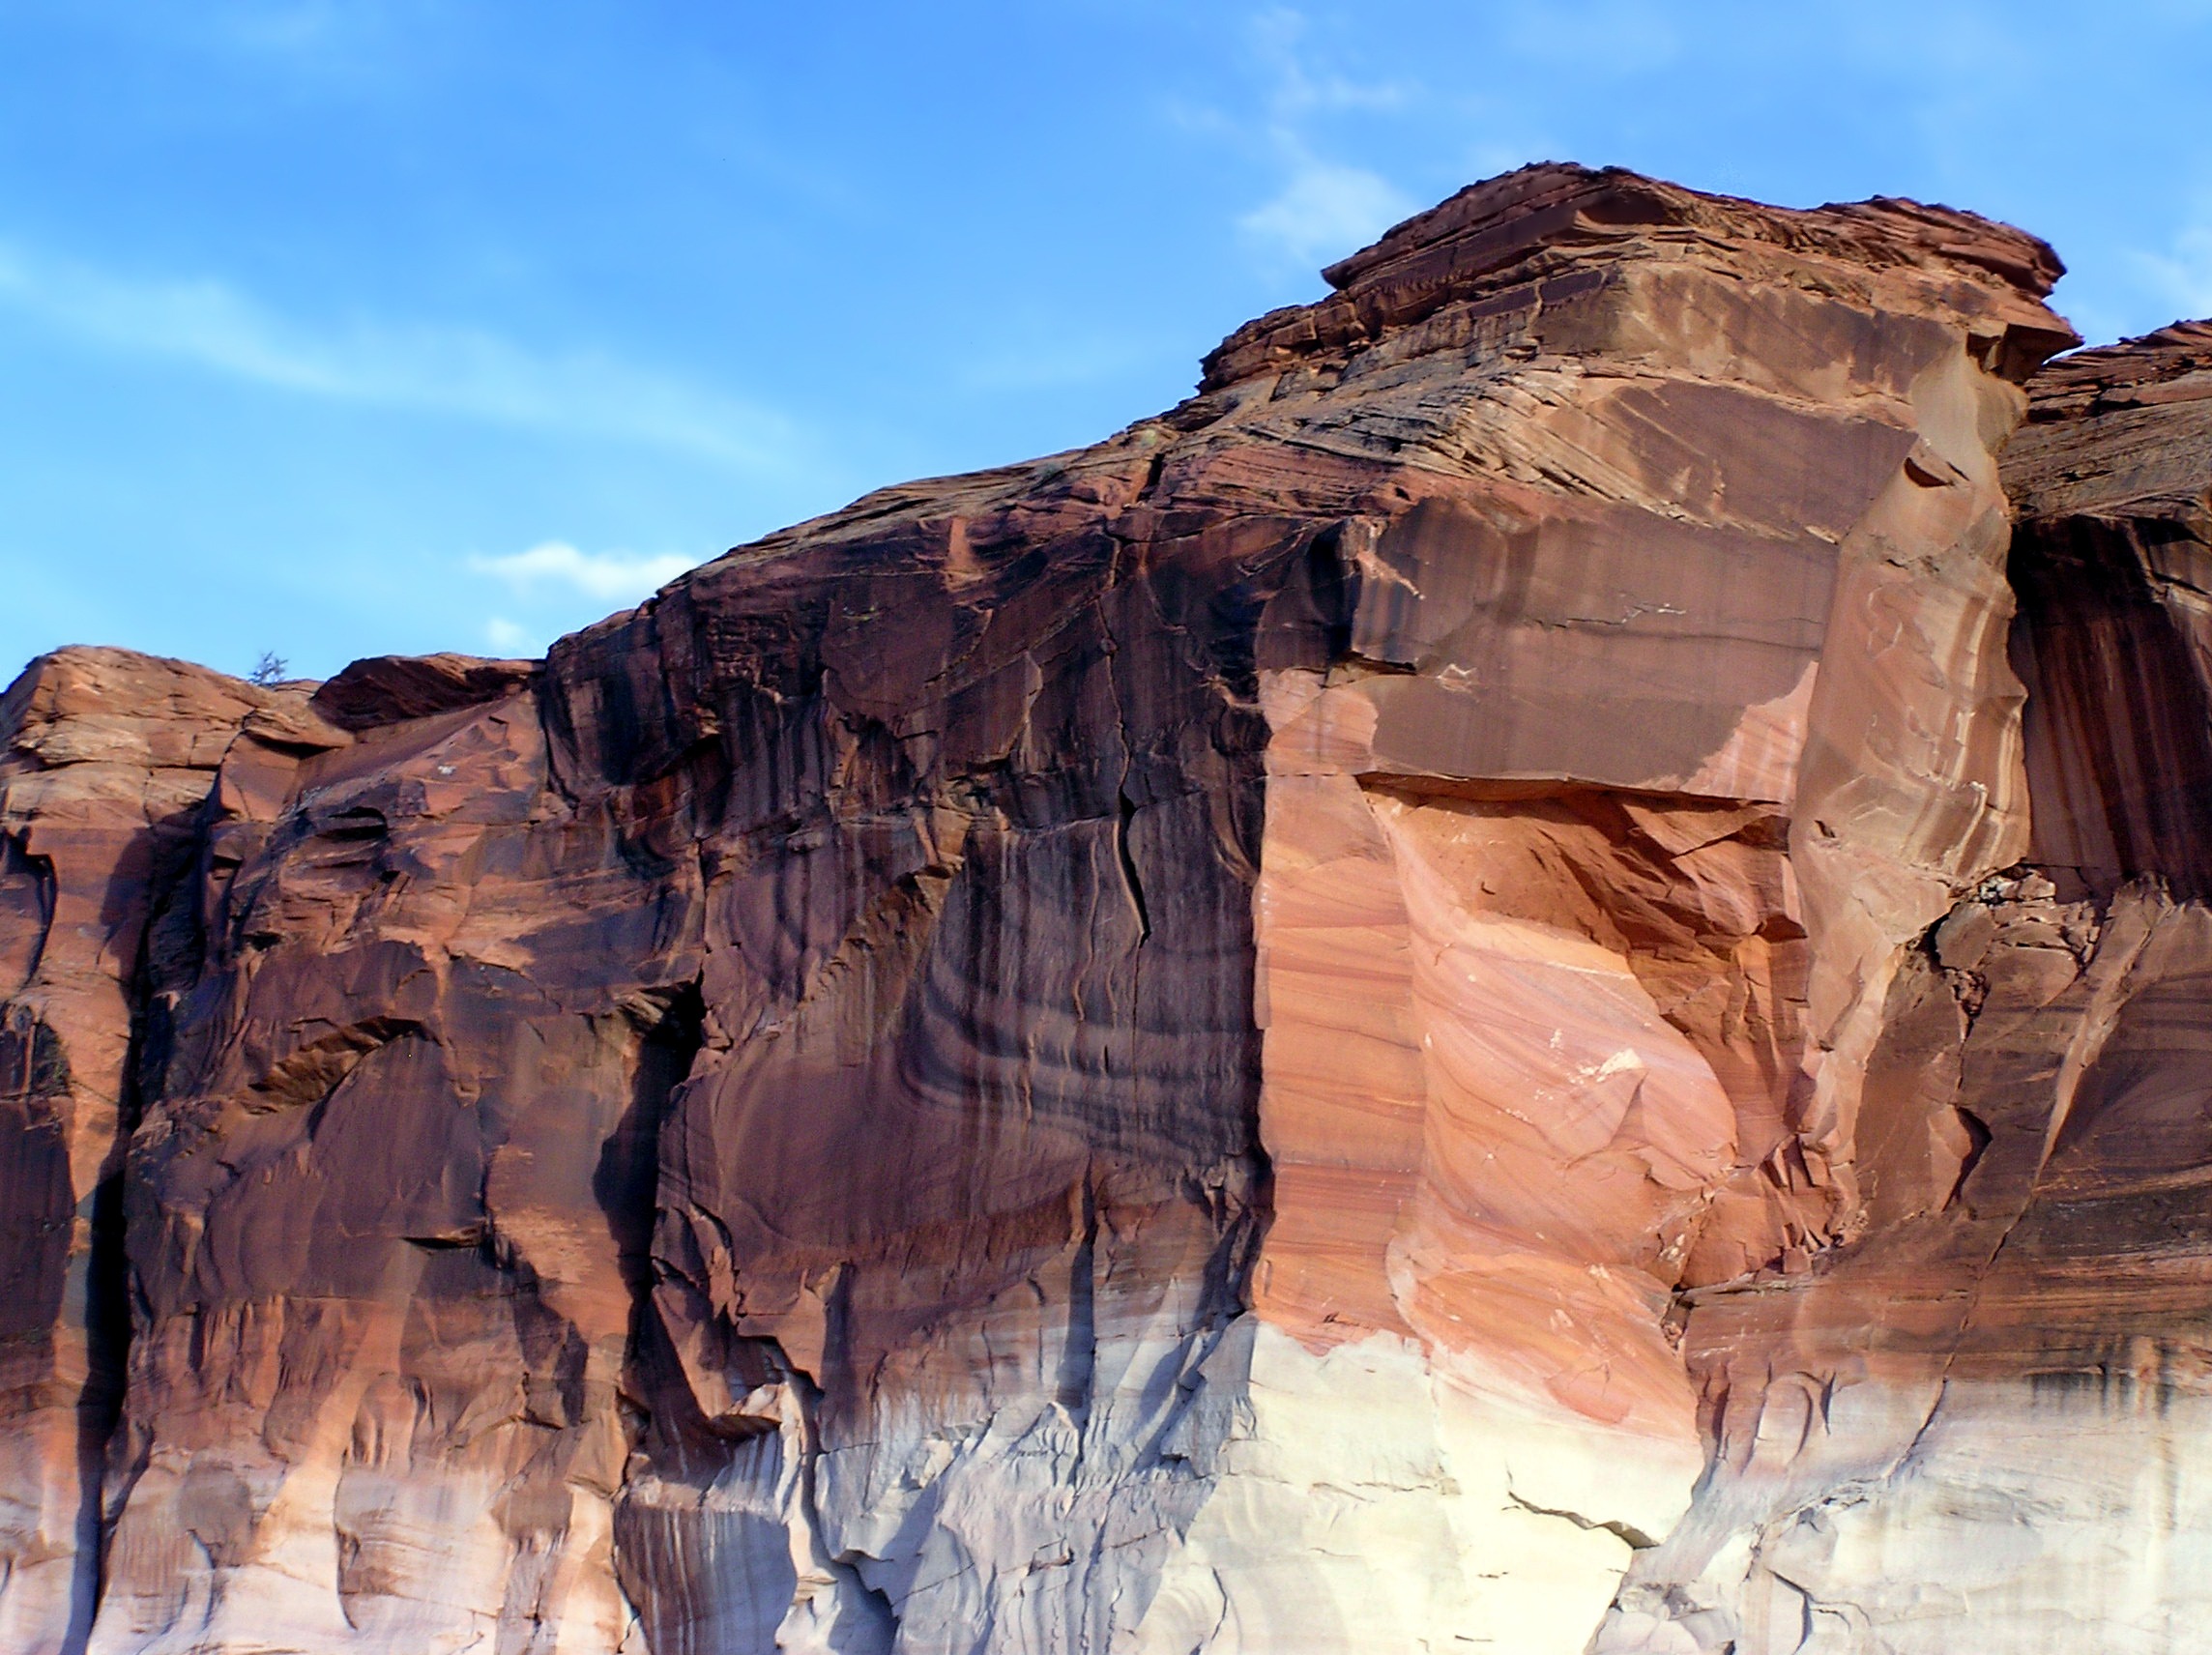
nature, rock, sky, formation, cliff, arch, canyon, terrain, material, outside, clouds, geology, mountains, utah, badlands, wadi, landform, geographical feature